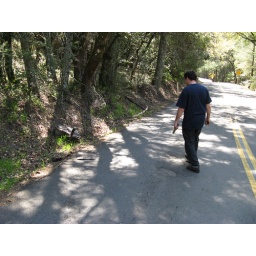
luigi retrieves his gas tank. his car is down the road around the next curve.